Hantenren

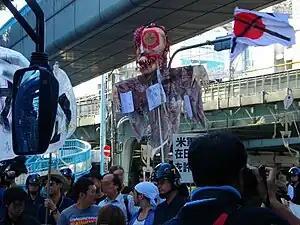
August 15, 2009

After the birth of Princess Aiko, the first born of the Crown Prince and Princess in December 2001, 60 Hantenren members conducted a protest against nationwide celebrations of the birth. One member Homare Kitano, 42, is quoted saying “Today, many other children were born, but this baby will be praised as if she is the most blessed child”. Other protesters chanted slogans such as “We won’t celebrate” and “No need for successor to Imperial family,” while wearing sashes with an “X” written over the kanji for celebration.